70th Infantry Division (United Kingdom)

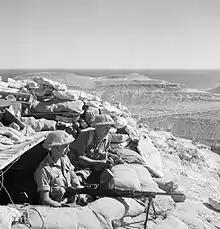
Men of the 2nd Battalion, Leicestershire Regiment, during the siege of Tobruk, 1941.

On 17 February 1941, the 6th Infantry Division was reformed in Egypt. It was initially made up of the 16th and the 22nd Guards Brigade, who were based in Egypt, but lacked artillery or other supporting arms. The 22nd Guards Brigade was soon withdrawn, and the division was assigned the 14th and 23rd Infantry Brigade. Here, the division trained for amphibious operations in the Dodecanese. The deteriorating situation in North Africa, which saw General Erwin Rommel's "Afrika Korps" retake the territory lost by the Italians during Operation Compass, resulted in the 6th Infantry Division being reassigned to defend Egypt. The division had been earmarked to deploy to Crete, where the 14th Brigade had been based since November, but instead took up defensive positions at Mersa Matruh. The 14th Brigade later defended the airfield at Heraklion during the Battle of Crete when 2,000 German paratroopers landed in the area on 20 May. The Germans were able to penetrate into Heraklion, before Anglo-Greek forces cleared the town following heavy fighting. Despite many losses, the paratroopers were able to dig-in on ridges around the brigade's positions. Due to the deteriorating situation on Crete, the 14th Brigade was evacuated by Royal Navy ships on 29 May. En route to Egypt, they were repeatedly bombed by the "Luftwaffe", suffering 800 casualties.